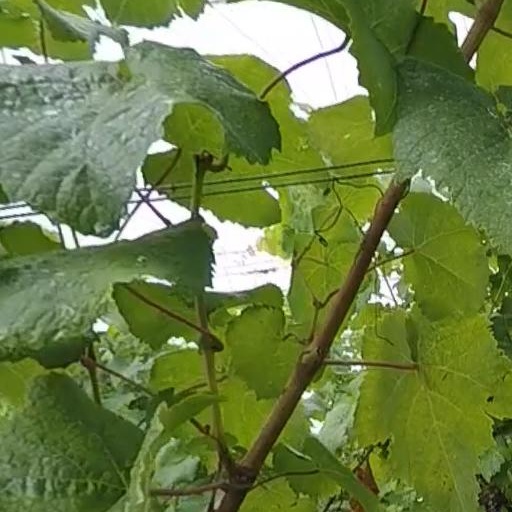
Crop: grape